Answer in natural language. Consider the 3D positions of the objects in the scene and not just the 2D positions in the image. Is the centerpoint of  Doorframe (highlighted by a red box) at a higher height than wooden stool (highlighted by a blue box)? Choose between the following options: no or yes
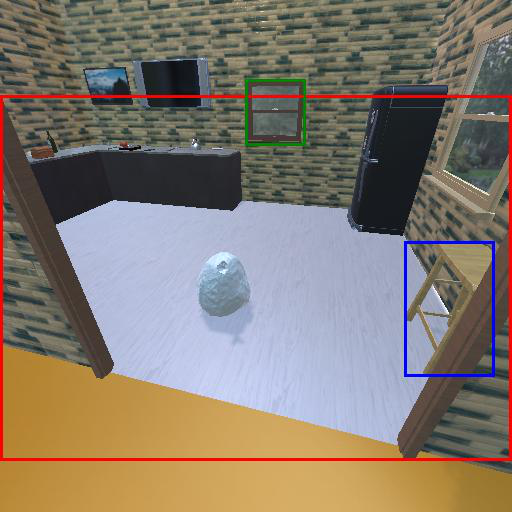
<answer>no</answer>